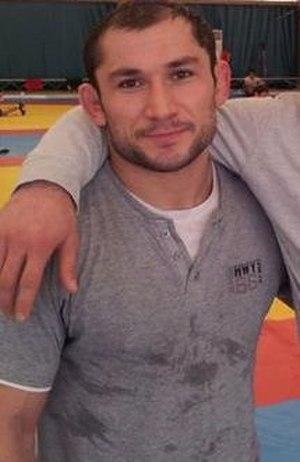
Vitali Rəhimov à Meghri en Arménie est un lutteur azerbaïdjanais, spécialiste de la lutte gréco-romaine.